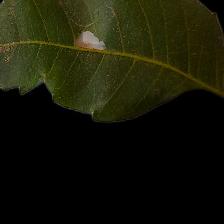
Plant: Neem